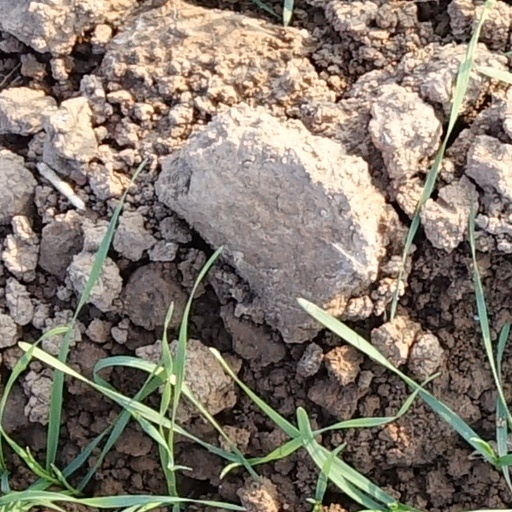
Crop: wheat